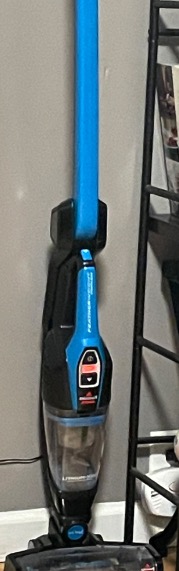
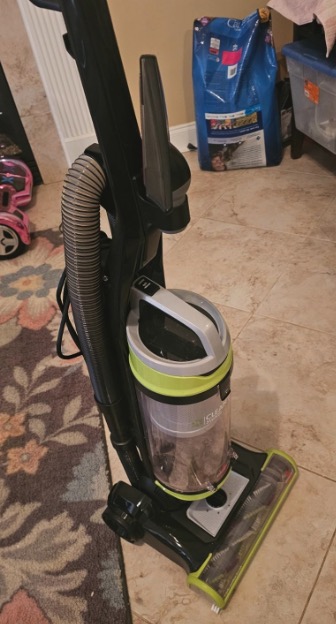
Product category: items_vacuum
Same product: no